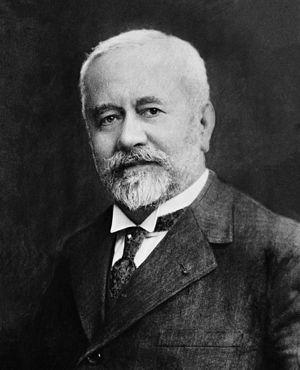
Albert Calmette est un médecin et bactériologiste militaire français, né le 12 juillet 1863 à Nice et mort le 29 octobre 1933 à Paris. Sa renommée tient à la mise au point entre 1904 et 1928, avec Camille Guérin, de la vaccination contre la tuberculose grâce au BCG.